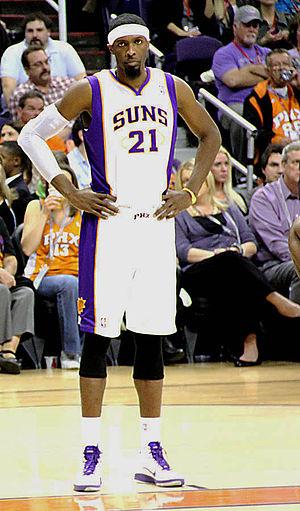
Hakim Hanif Warrick est un joueur américain de basket-ball. Il est surnommé "Helicopter" et "Hak". Il mesure 2,06 m et joue aux postes d'ailier et de pivot.